Tomahawk Creek Huts

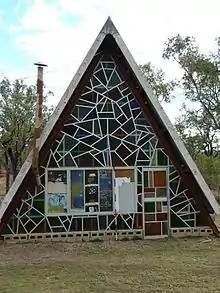
"Camp David" hut, 2011

An A-frame hut known as "Camp David" was built at Mackay, transported to Tomahawk Creek and re-erected in Easter 1981, on Crystal Hill on lot 8. The front wall is made of coloured glass.